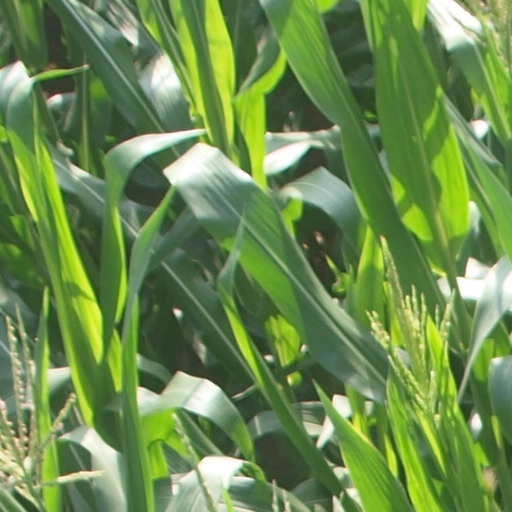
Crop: maize; corn